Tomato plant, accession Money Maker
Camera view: vertical (180 deg); turntable rotation: 0 degrees
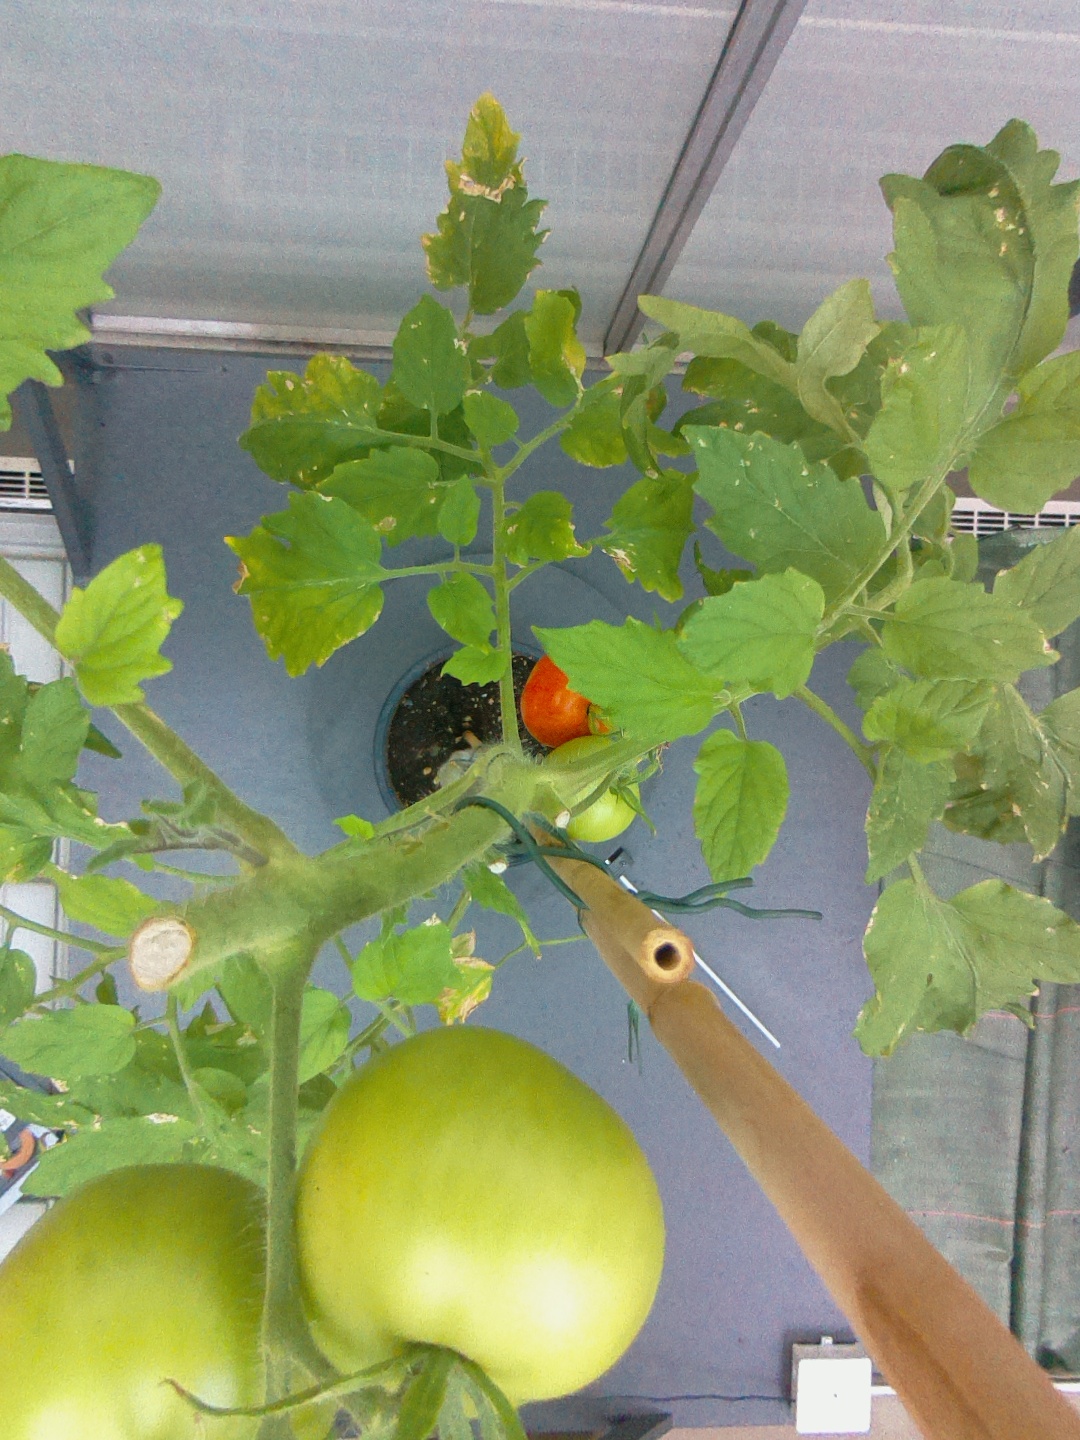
BBCH growth stage 82: 20%-30% of fruits show typical fully ripe color